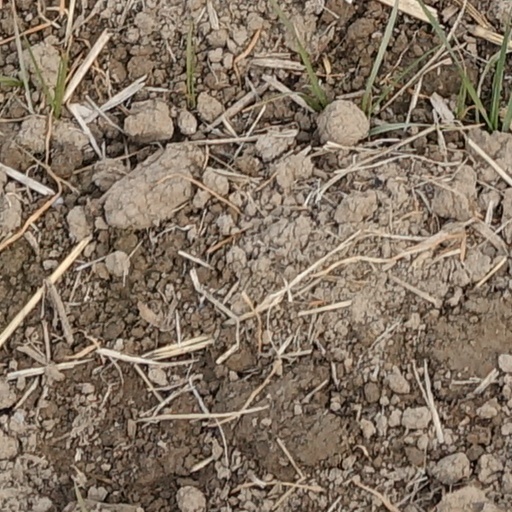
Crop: wheat